List of historical classifications

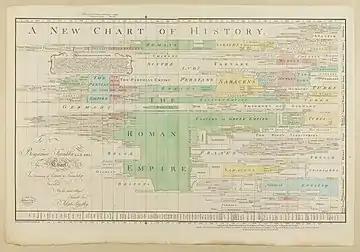
A chart of the relationship of historic cultures to time and territory (1769).

Historical classification groups the various history topics into different categories according to subject matter as shown below.